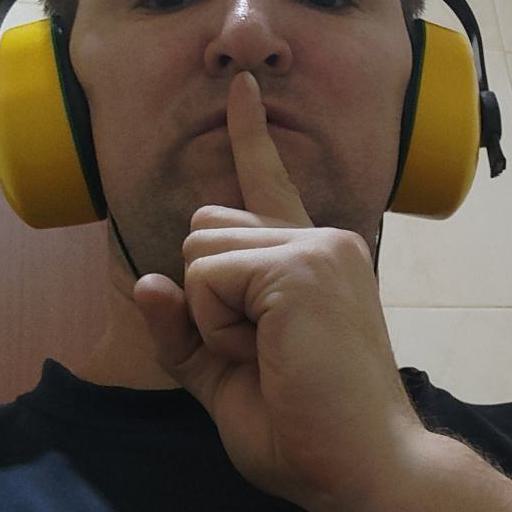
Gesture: mute